Fassaroe Cross

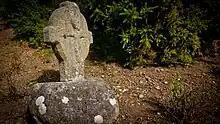
The "Little Cross" at Rathmichael, one of the Fassaroe Crosses

The cross originally stood at Ballyman (about NNW of the present site), and is believed to have been carved in the late 12th century. Other similar crosses in the Rathdown area are located at Rathmichael, Killegar and Shankill, and are collectively known as the "Fassaroe crosses"; they were probably carved by the same mason.